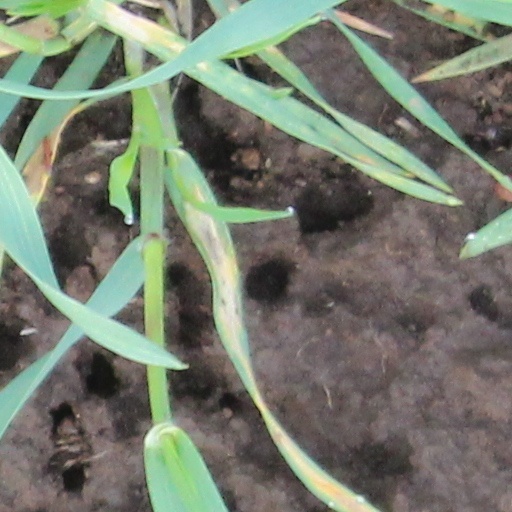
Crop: wheat